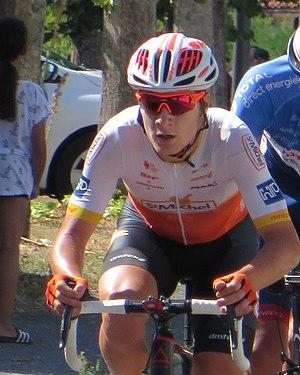
coureur cycliste Morne Van Niekerk au Tour Poitou Charentes 2019
Morne van Niekerk est un coureur cycliste sud-africain, membre de l'équipe Saint Michel-Auber 93.